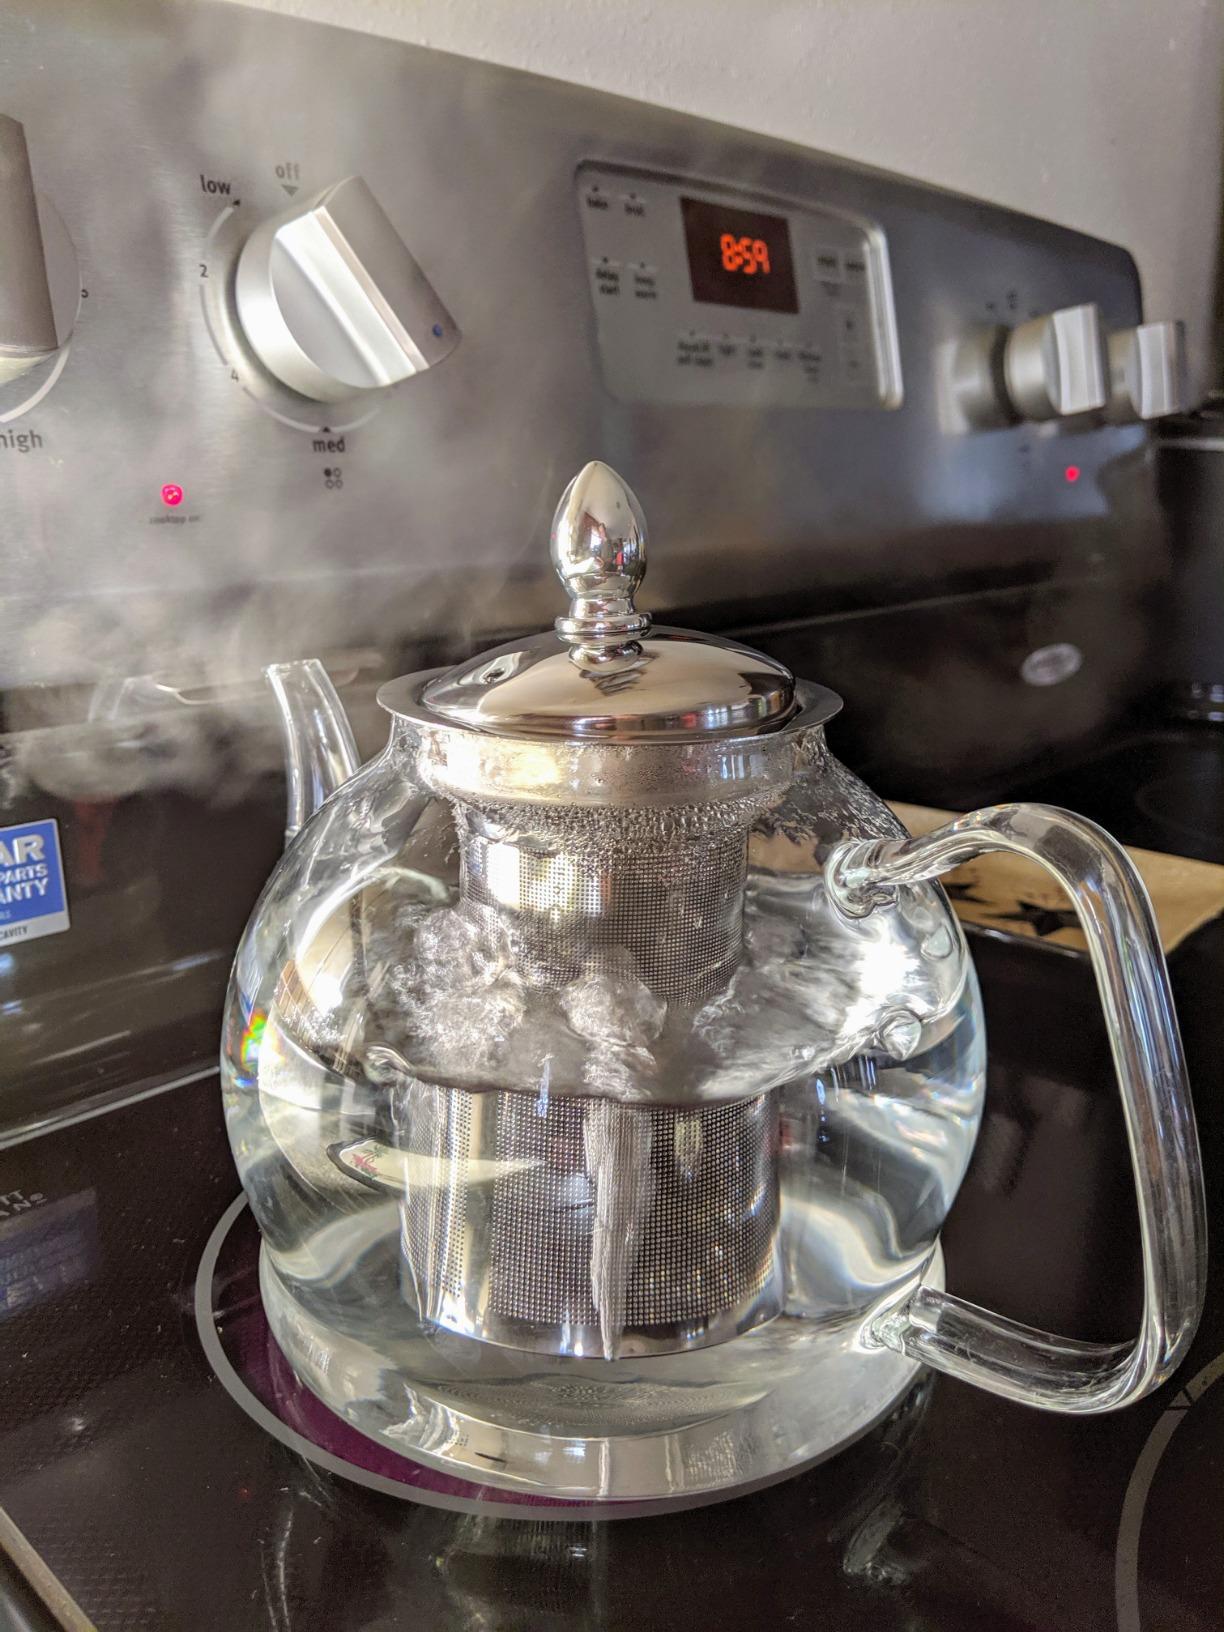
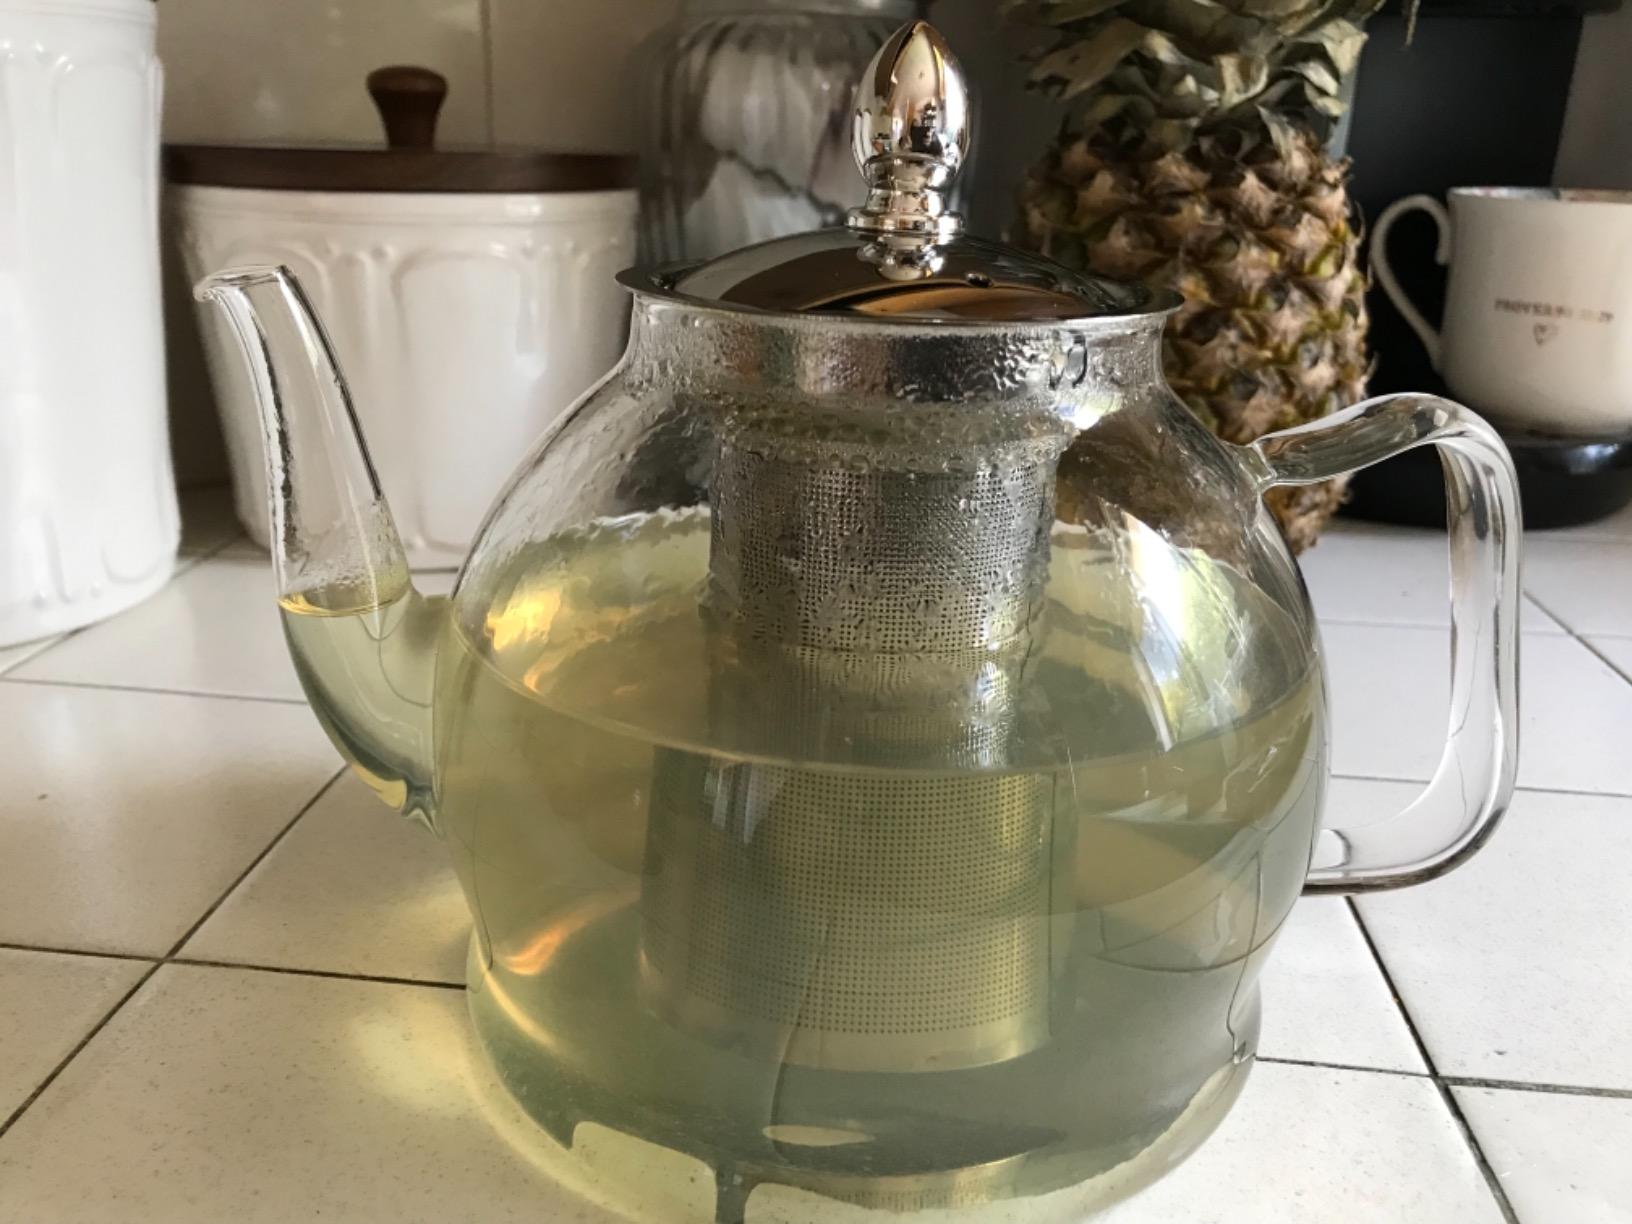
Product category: items_kettle
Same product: yes